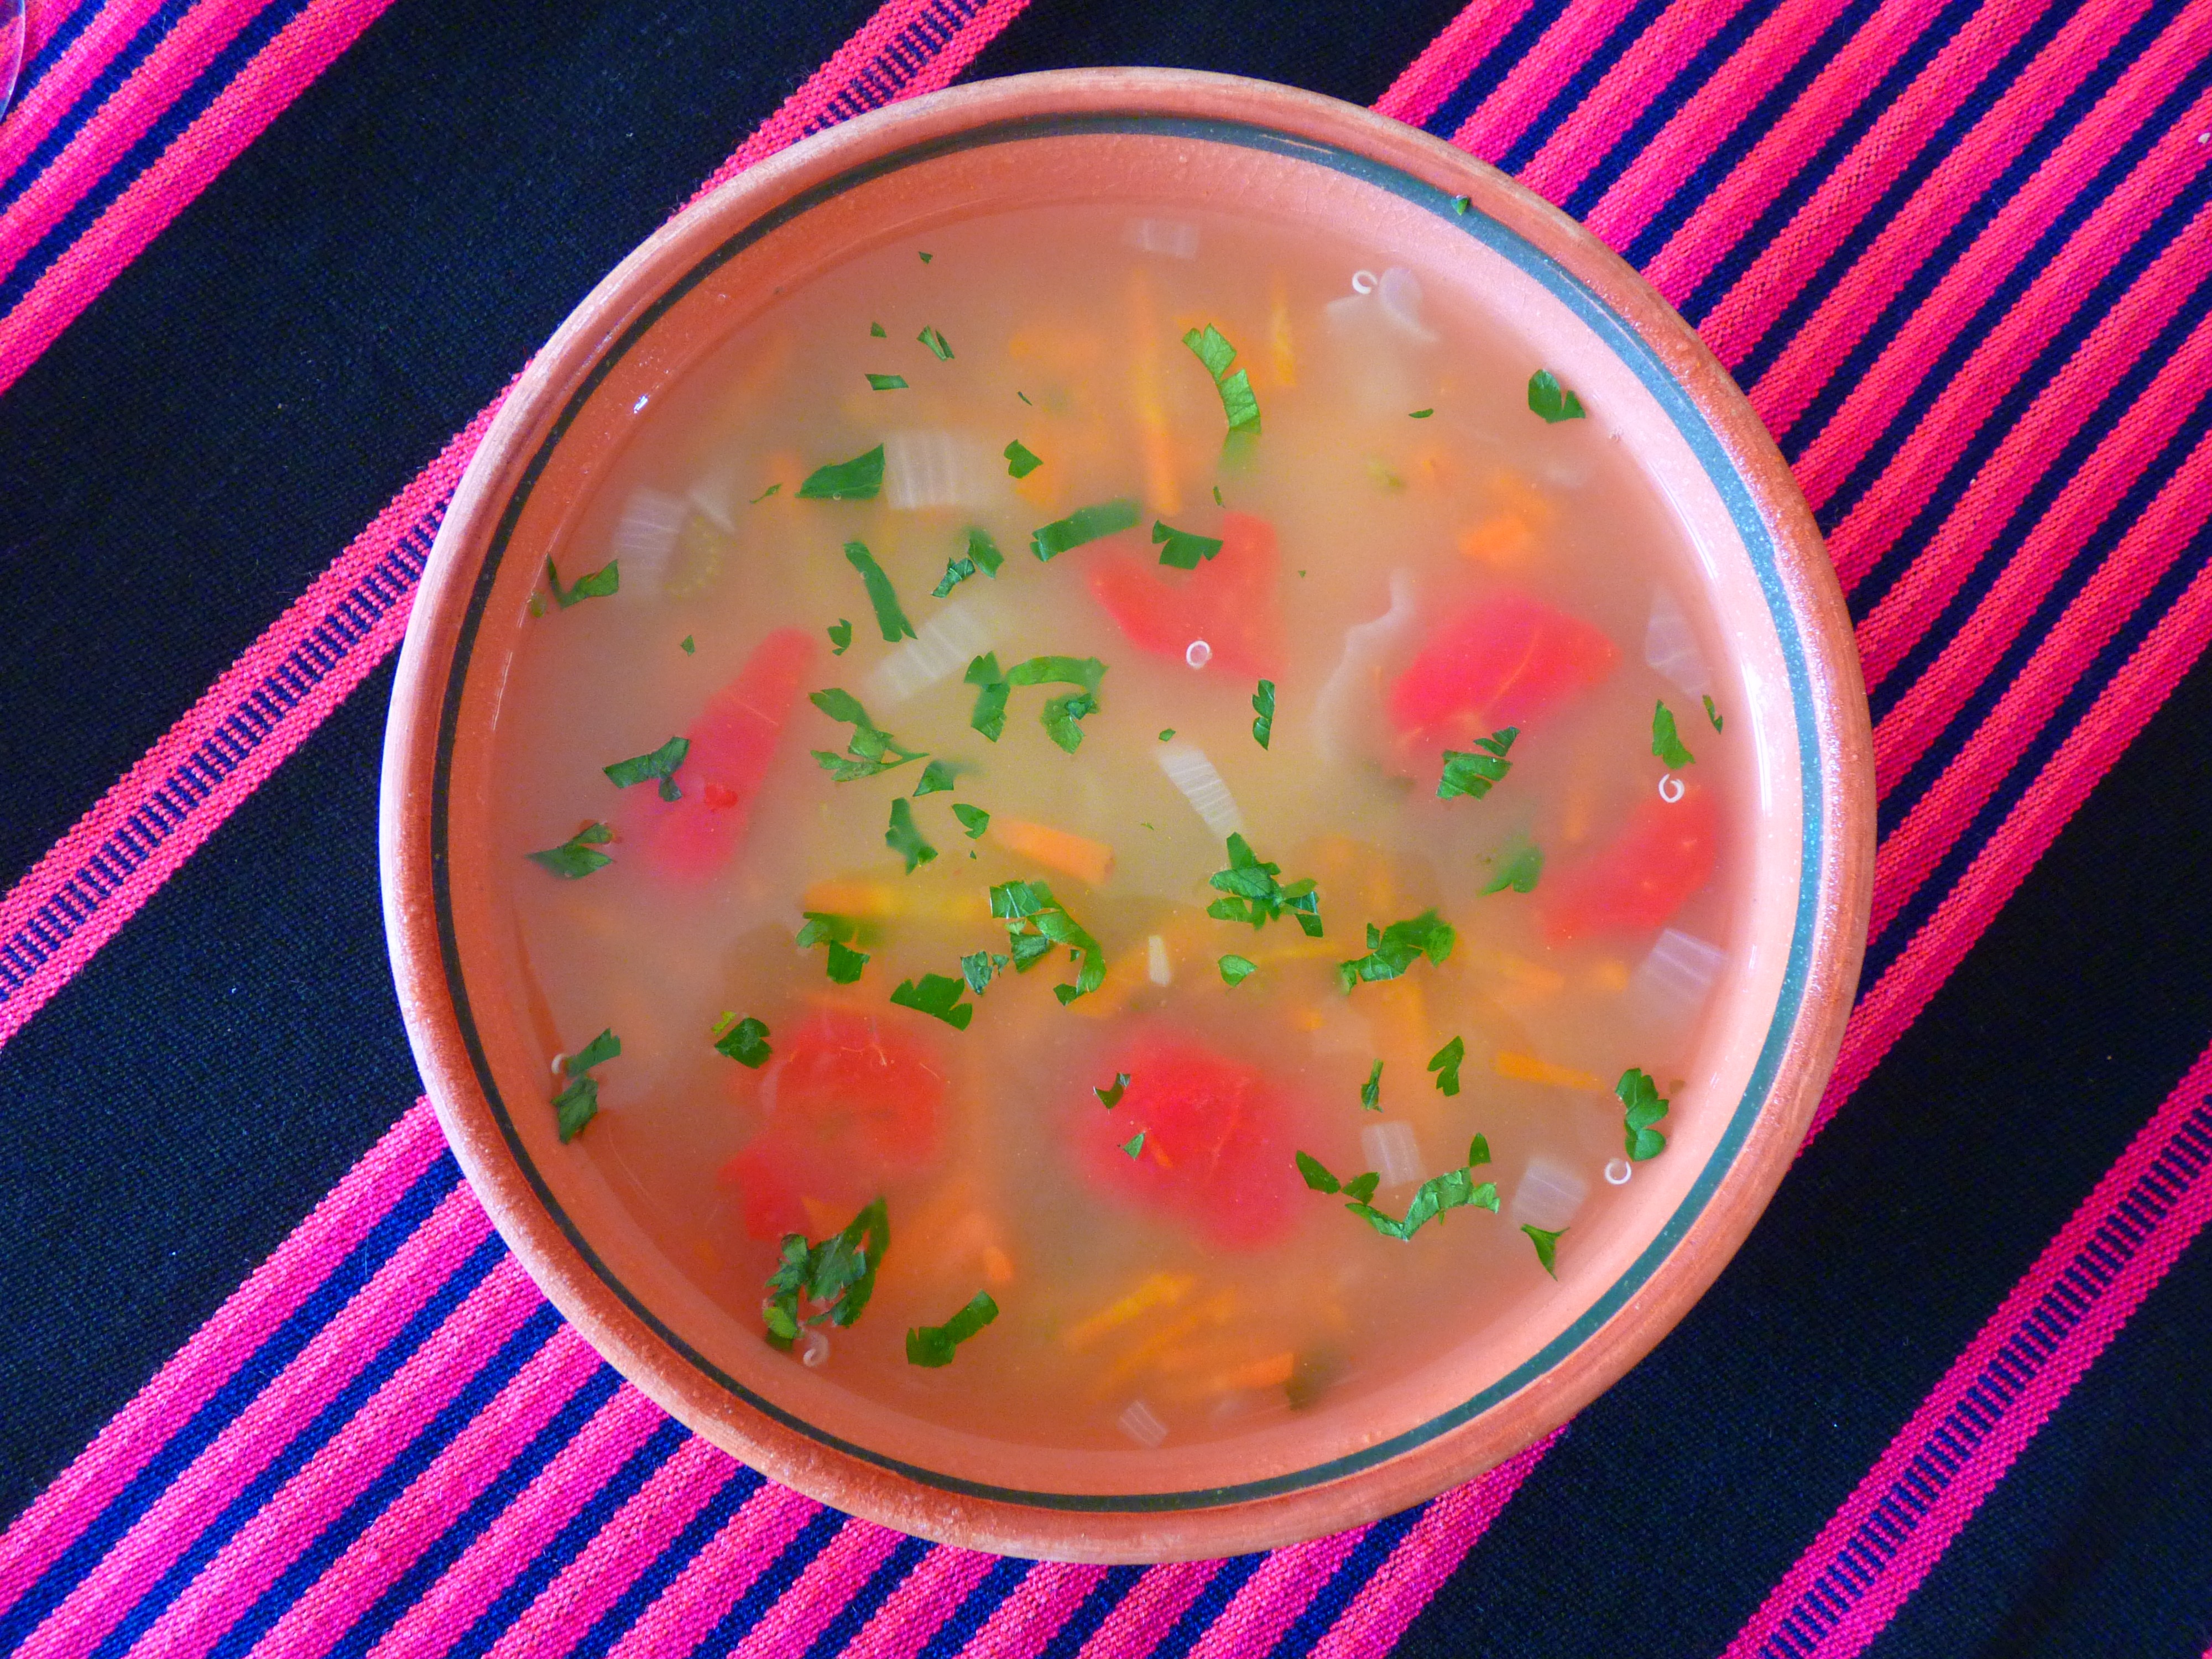
dish, food, produce, vegetable, eat, soup, peru, court, starter, quinoa soup